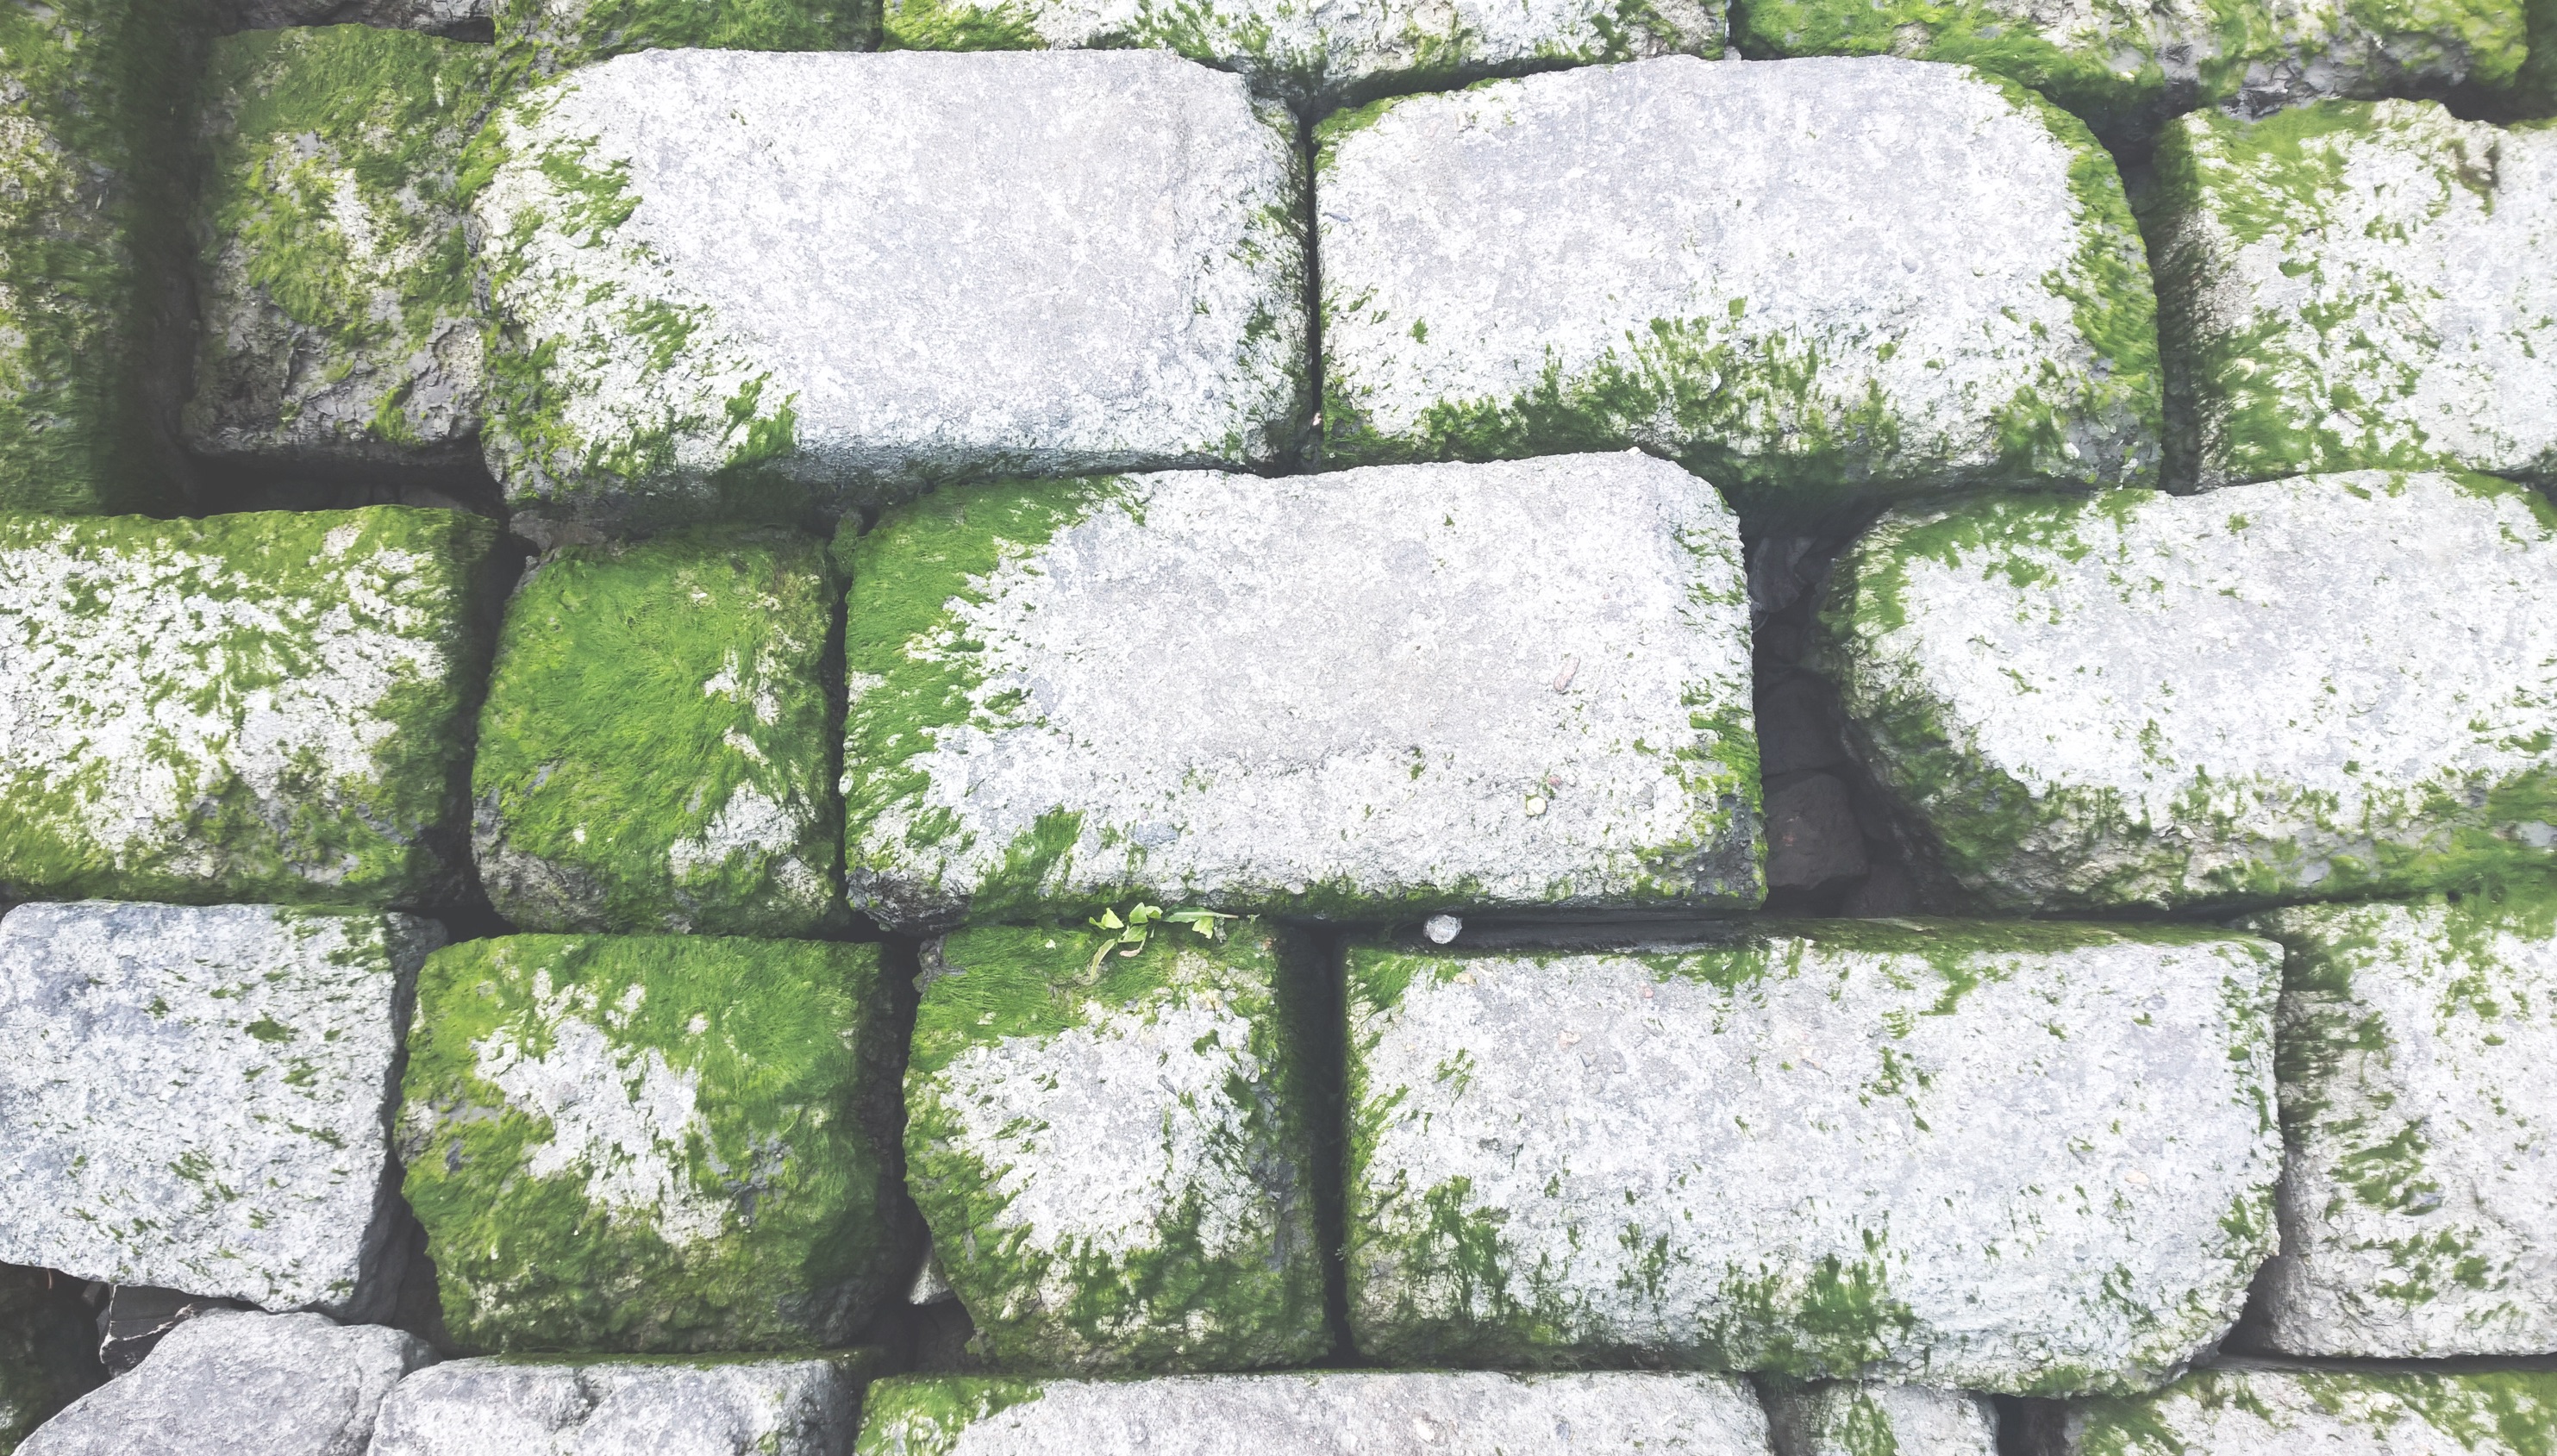
grass, plant, lawn, flower, cobblestone, wall, soil, stone wall, brick, flooring, road surface